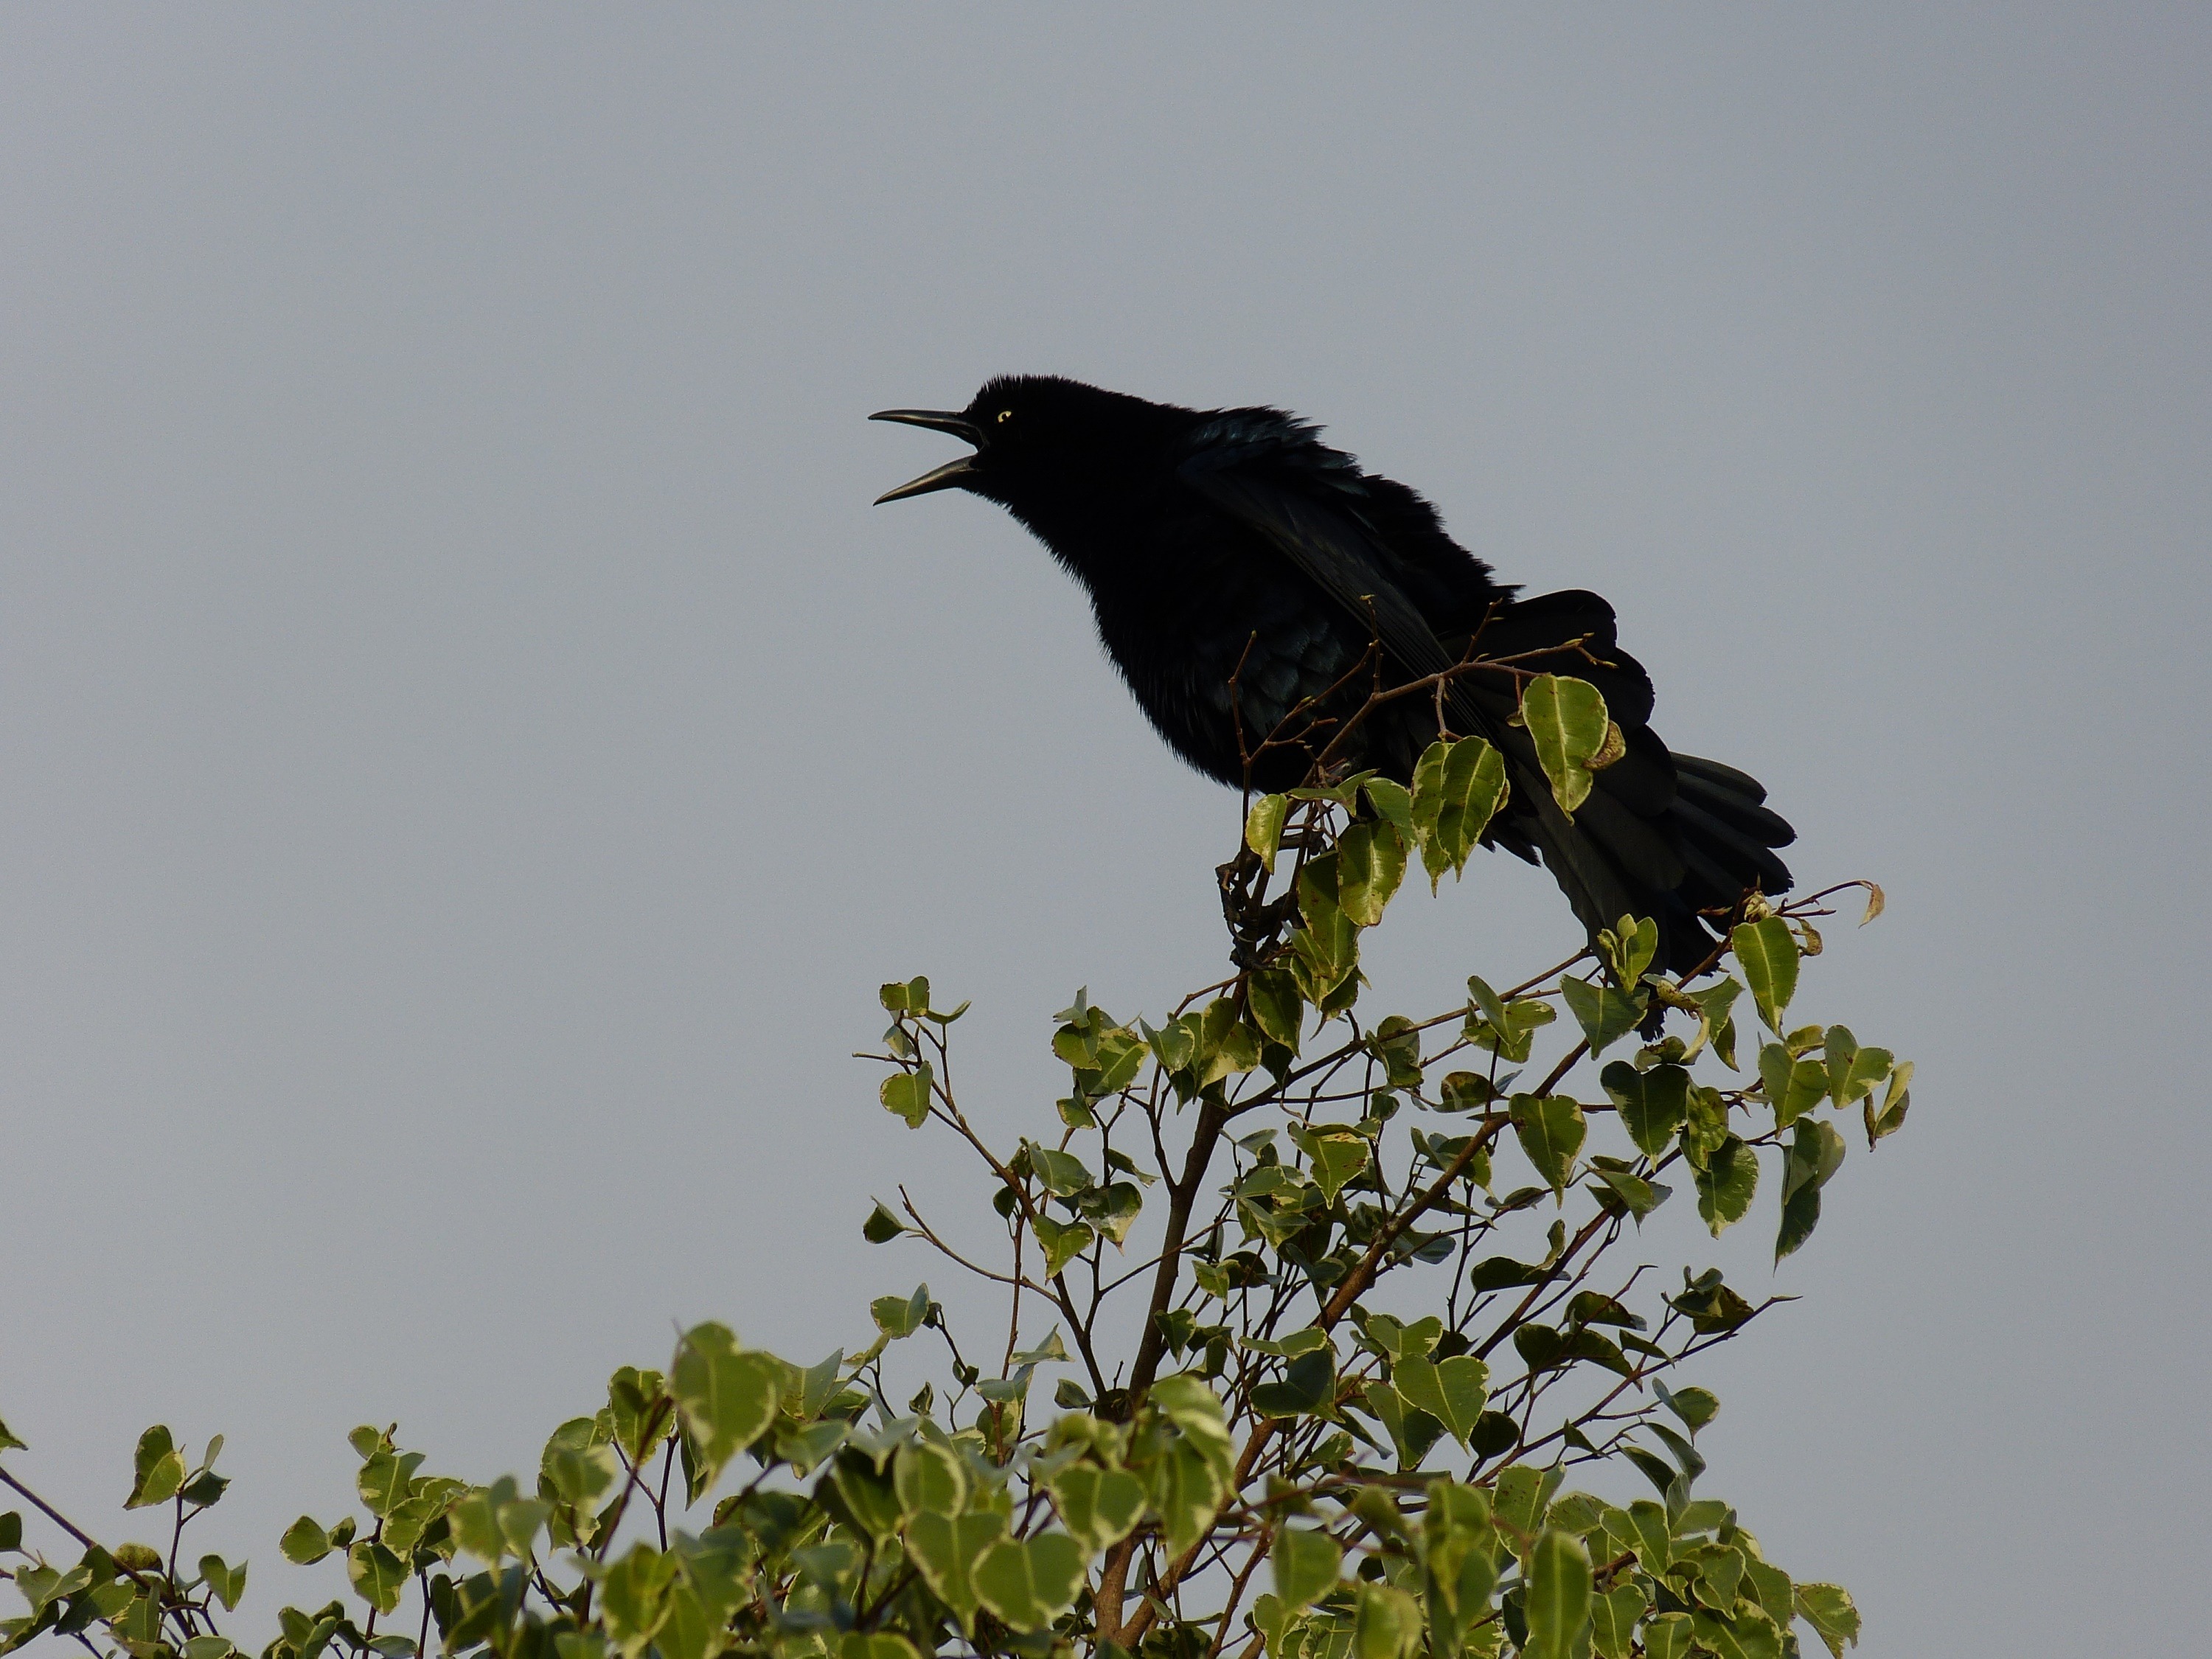
tree, nature, branch, silhouette, bird, wing, flower, wildlife, evening, black, fauna, crow, plumage, songbird, vertebrate, raven, bill, costa rica, central america, american crow, perching bird, crow like bird